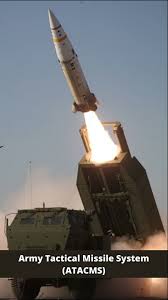
Label: Self Propelled Artillery